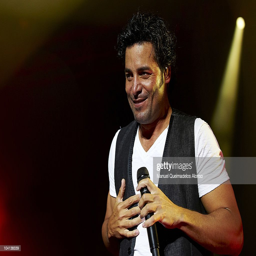
latin pop artist performs during a concert at the zone .